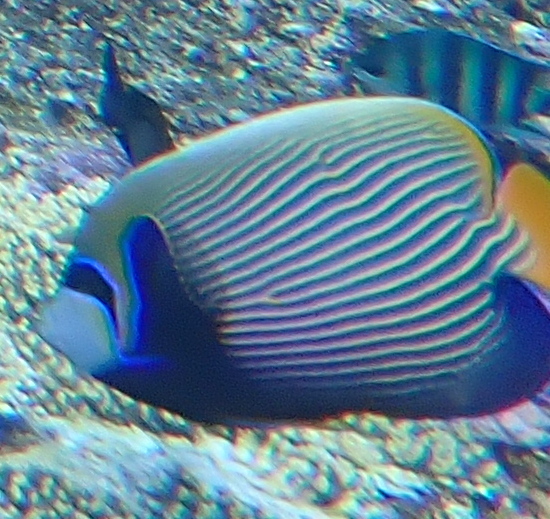
Pomacanthus imperator (Emperor Angelfish)